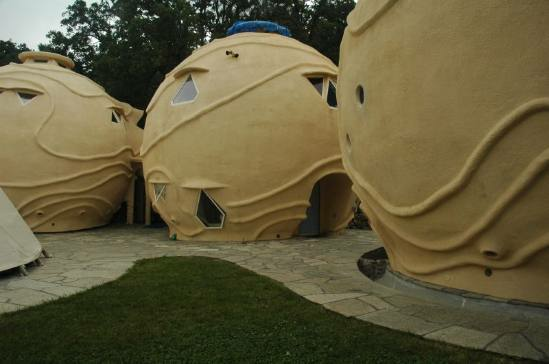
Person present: No